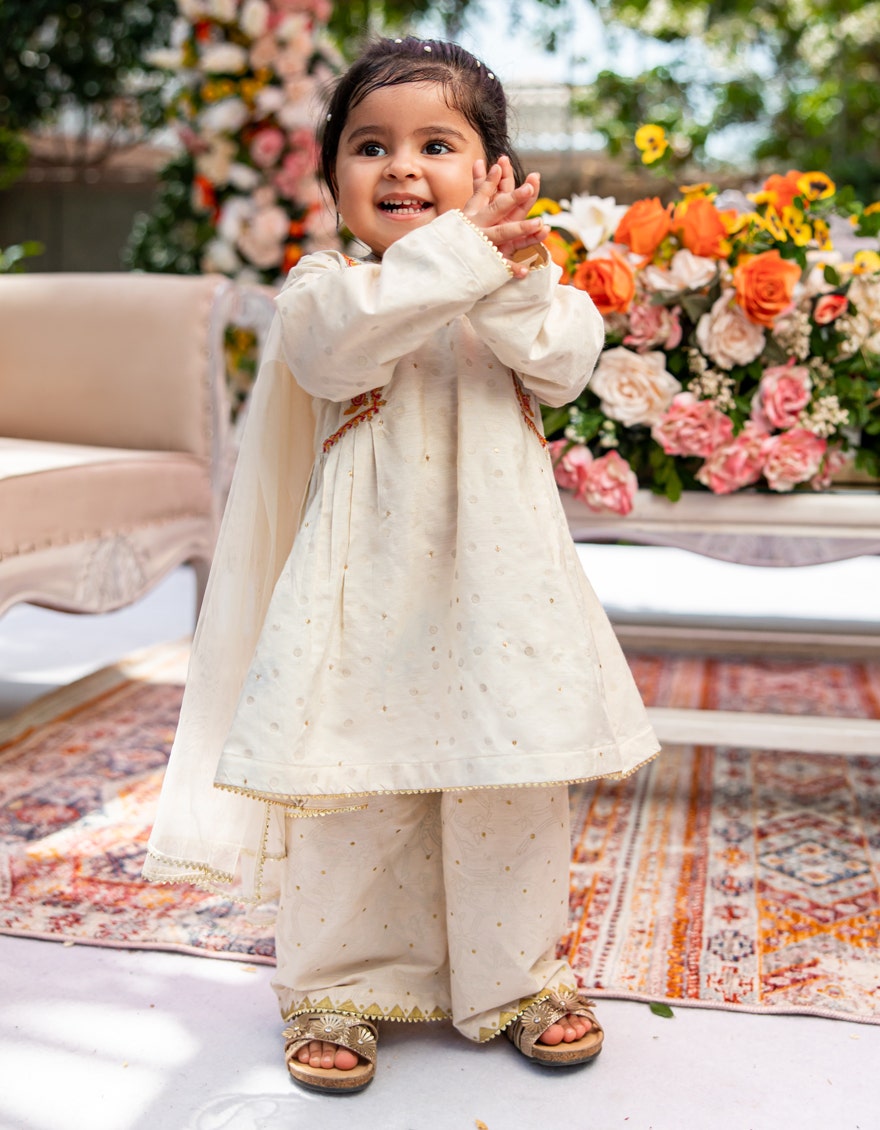
cream baby boy kurta pajamas